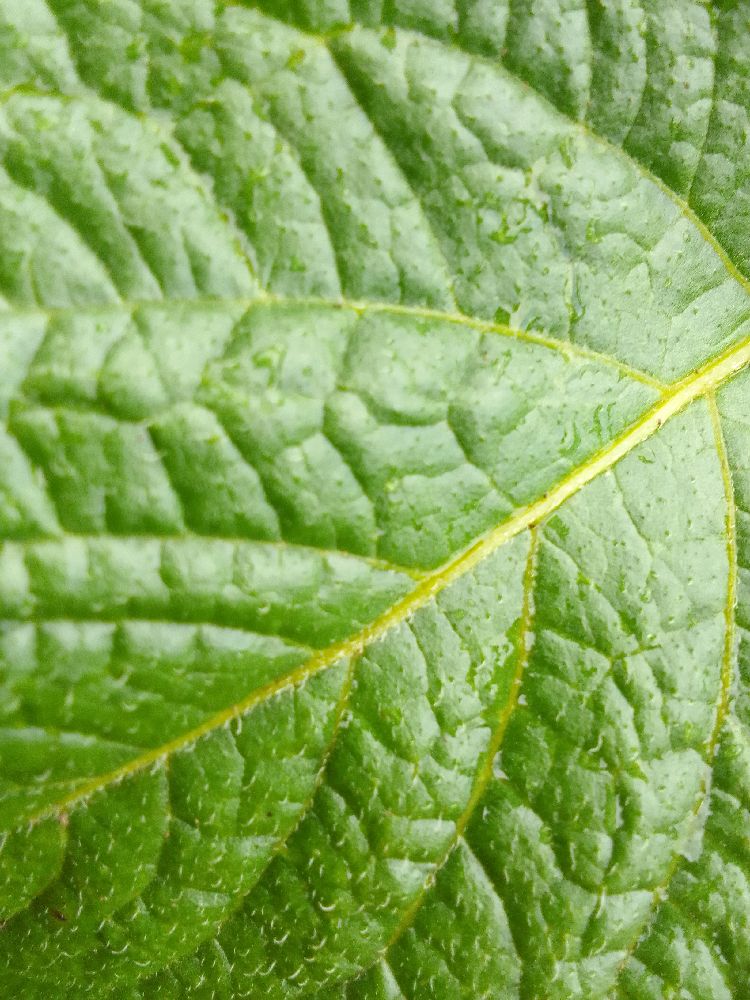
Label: Healthy